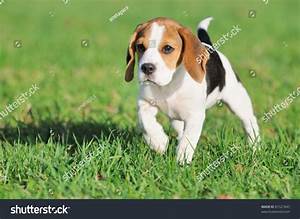
Label: dog